Shang dynasty religious practitioners

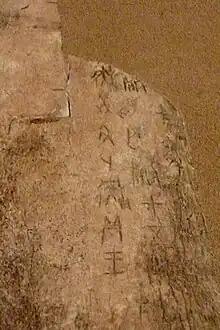
An oracle bone inscription which records the king consulting his ancestor Xiao Jia in a worshipping ritual.

The Shang king was at the center of all practitioners and acted as both the chief priest and the supreme intermediary between humans and spirits; he was sometimes referred to by modern studies as a 'thearch'. He ruled as a surrogate for the Shang supreme god throughout all four directions and exercised authority over all royal cult practices.